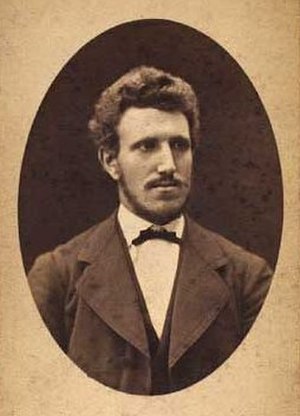
Emil Piper
Emil Georg Piper var dansk proprietær og politiker. I 1915 var han en hovedkraft i dannelsen af Højres arvtager, Det Konservative Folkeparti, og han var partiets første formand.